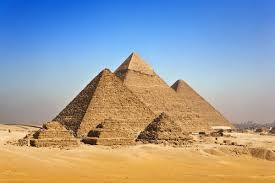
Landmark: Pyramids of Giza